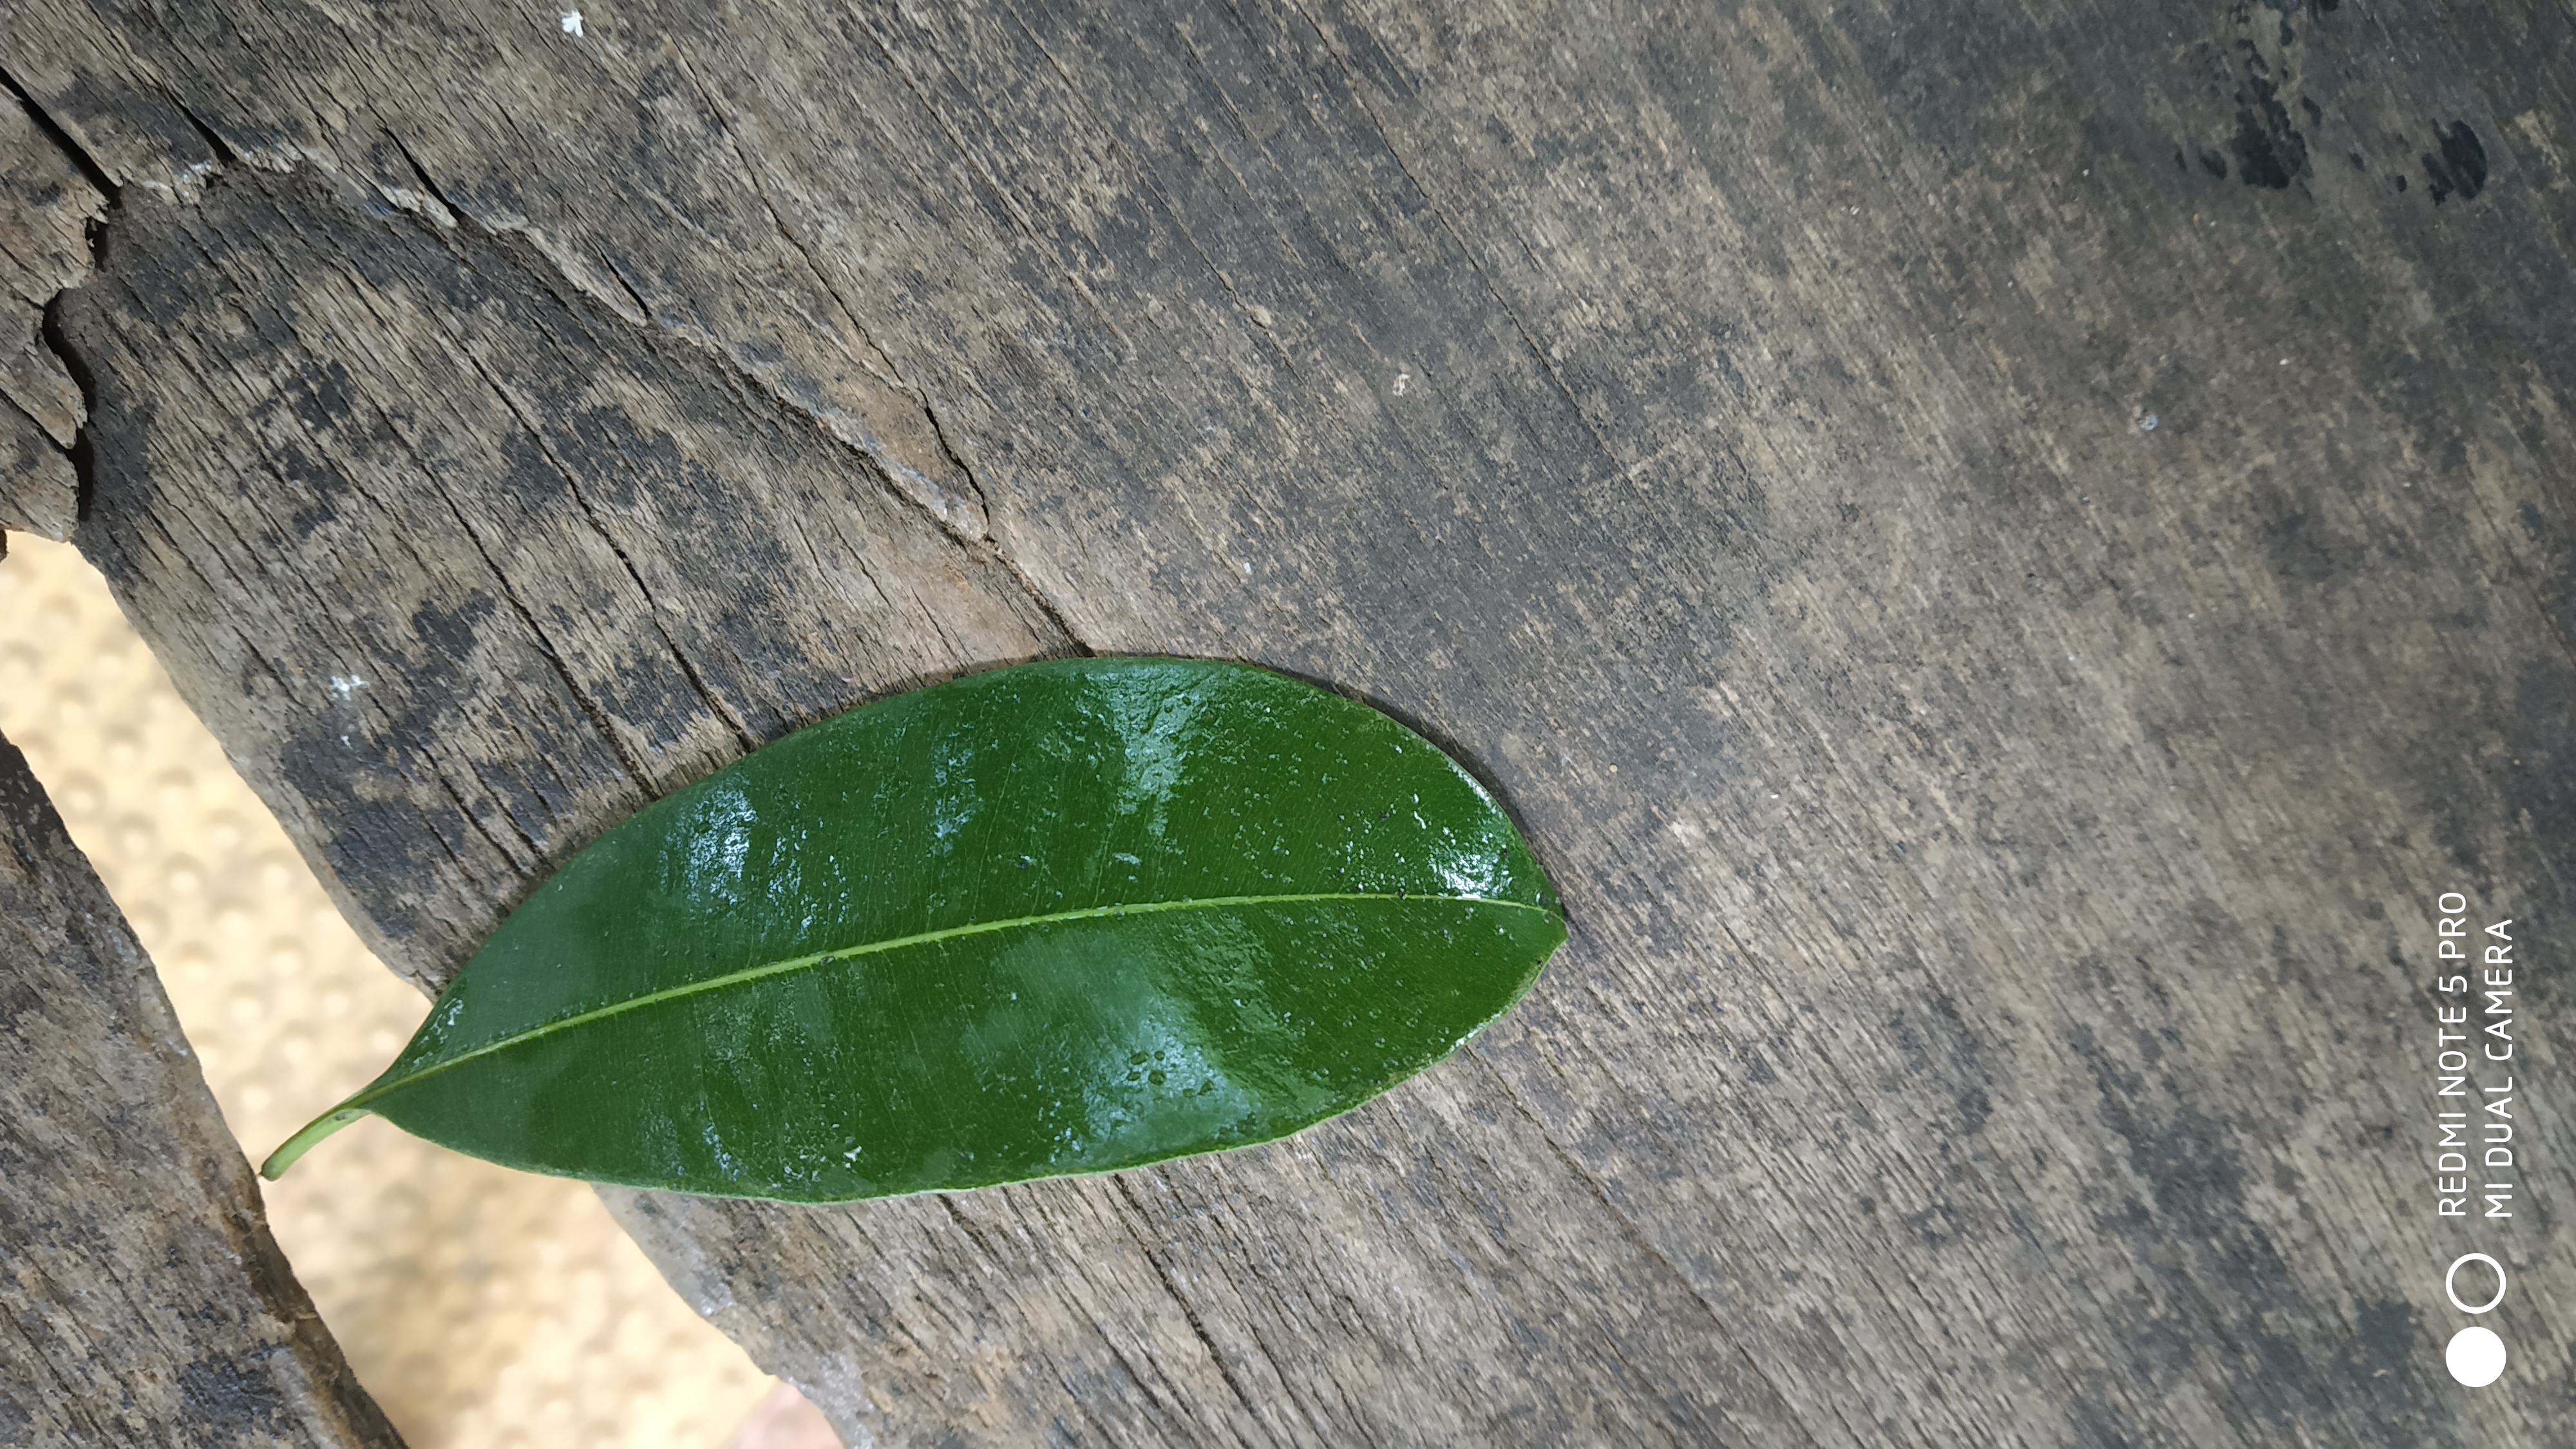
Plant: Sapota